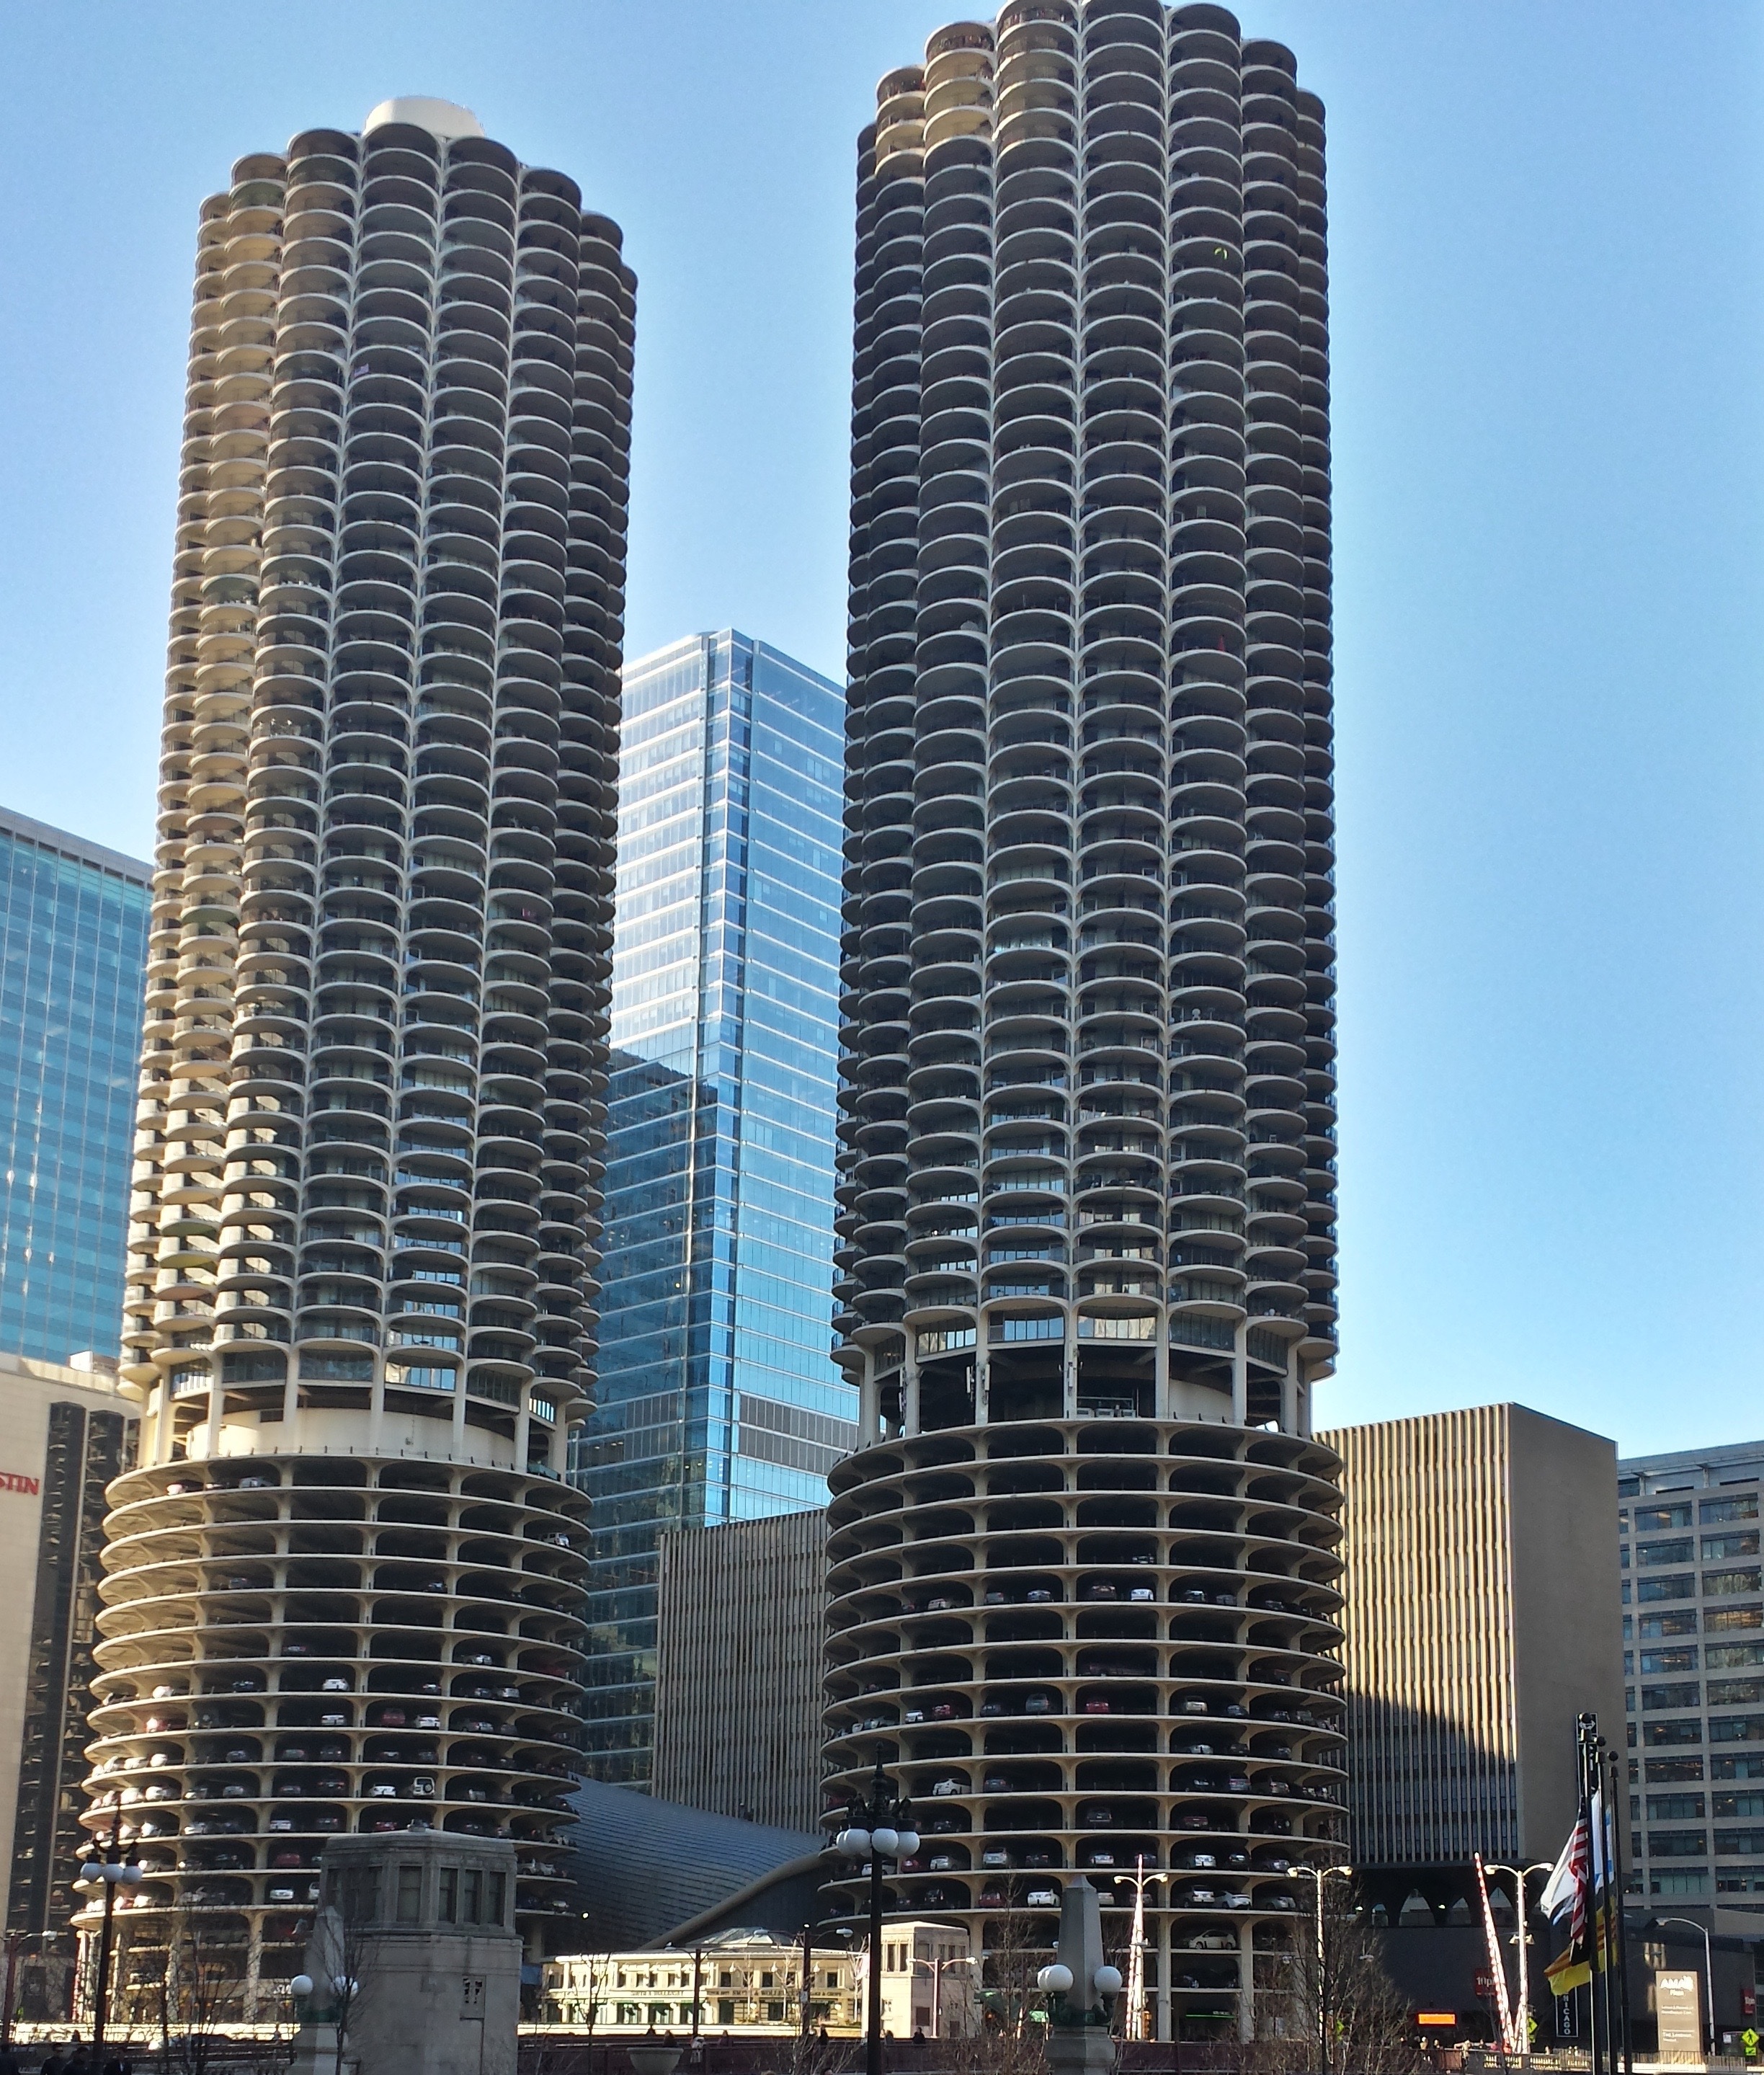
architecture, skyline, building, city, skyscraper, cityscape, downtown, tower, landmark, facade, tower block, metropolis, condominium, metropolitan area